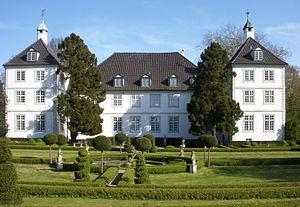
Le château de Panker est un château situé à Panker dans l'arrondissement de Plön en Allemagne.